Œuvre de secours aux enfants

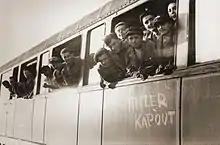
Jewish youth liberated at Buchenwald lean out the windows of a train, as it pulls away from the station. The train, which has been marked with the phrase "Hitler kaput" ("Hitler is finished" in several European languages), will transport the children to an OSE home in Ecouis, France.

Œuvre de secours aux enfants, abbreviated OSE, is a French Jewish humanitarian organization which was founded in Russia in 1912 to help Russian Jewish children. Later it moved to France.